Brandenburg–Prussia

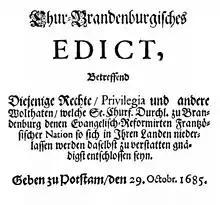
Edict of Potsdam

In 1613, John Sigismund converted from Lutheranism to Calvinism, but failed to achieve the conversion of the estates by the rule of cuius regio, eius religio. Thus, on 5 February 1615, he granted the Lutherans religious freedom, while the Elector's court remained largely Calvinist. When Frederick William I rebuilt Brandenburg–Prussia's war-torn economy, he attracted settlers from all Europe, especially by offering religious asylum, most prominently by the Edict of Potsdam which attracted more than 15,000 Huguenots.